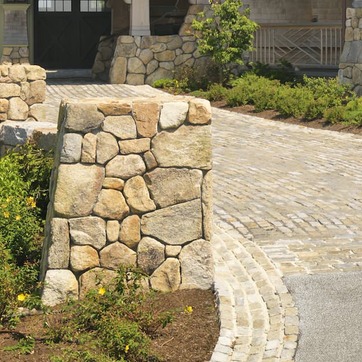
Material: stone